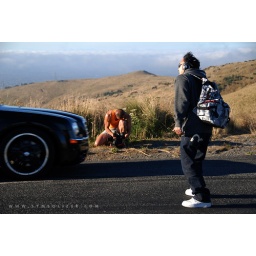
The DJ him selfDJ: HideThe girl in the car : BrookeCamera &amp;amp; Director Jai AhnAsst. Camera &amp;amp; Director: Himi